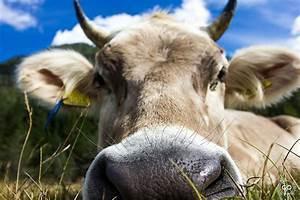
cow